Acharya Bhikshu

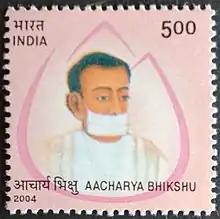
Acharya Bhikshu 2004 Stamp

On 30 June 2004, India Post issued an INR 5 commemorative postage stamp in memory of Acharya Bhikshu on the occasion of the bicentenary of his death.